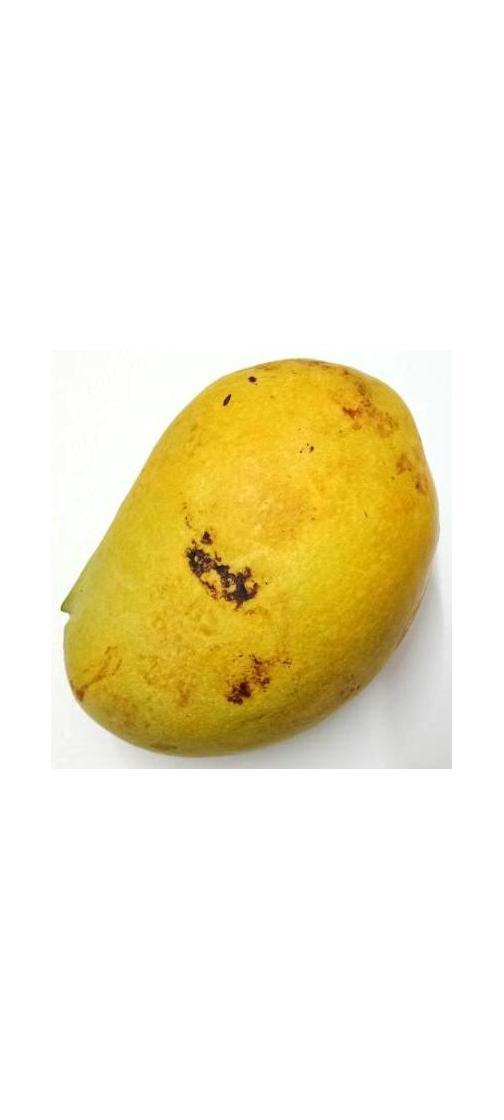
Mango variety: Bari-11